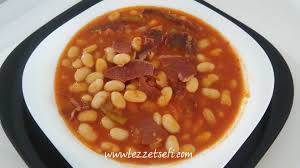
Yemek: kuru_fasulye